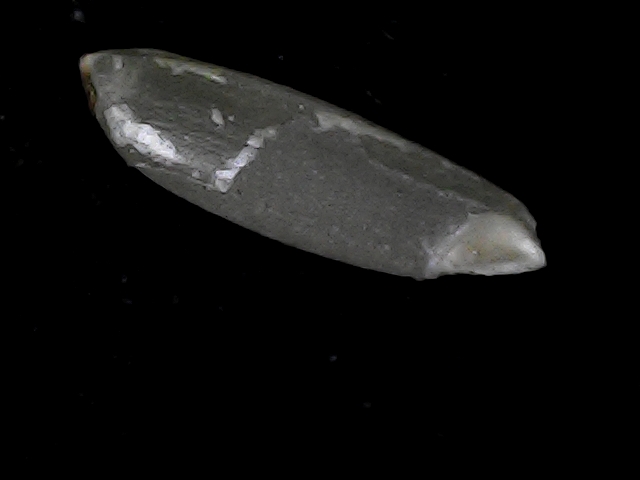
Rice variety: BD56